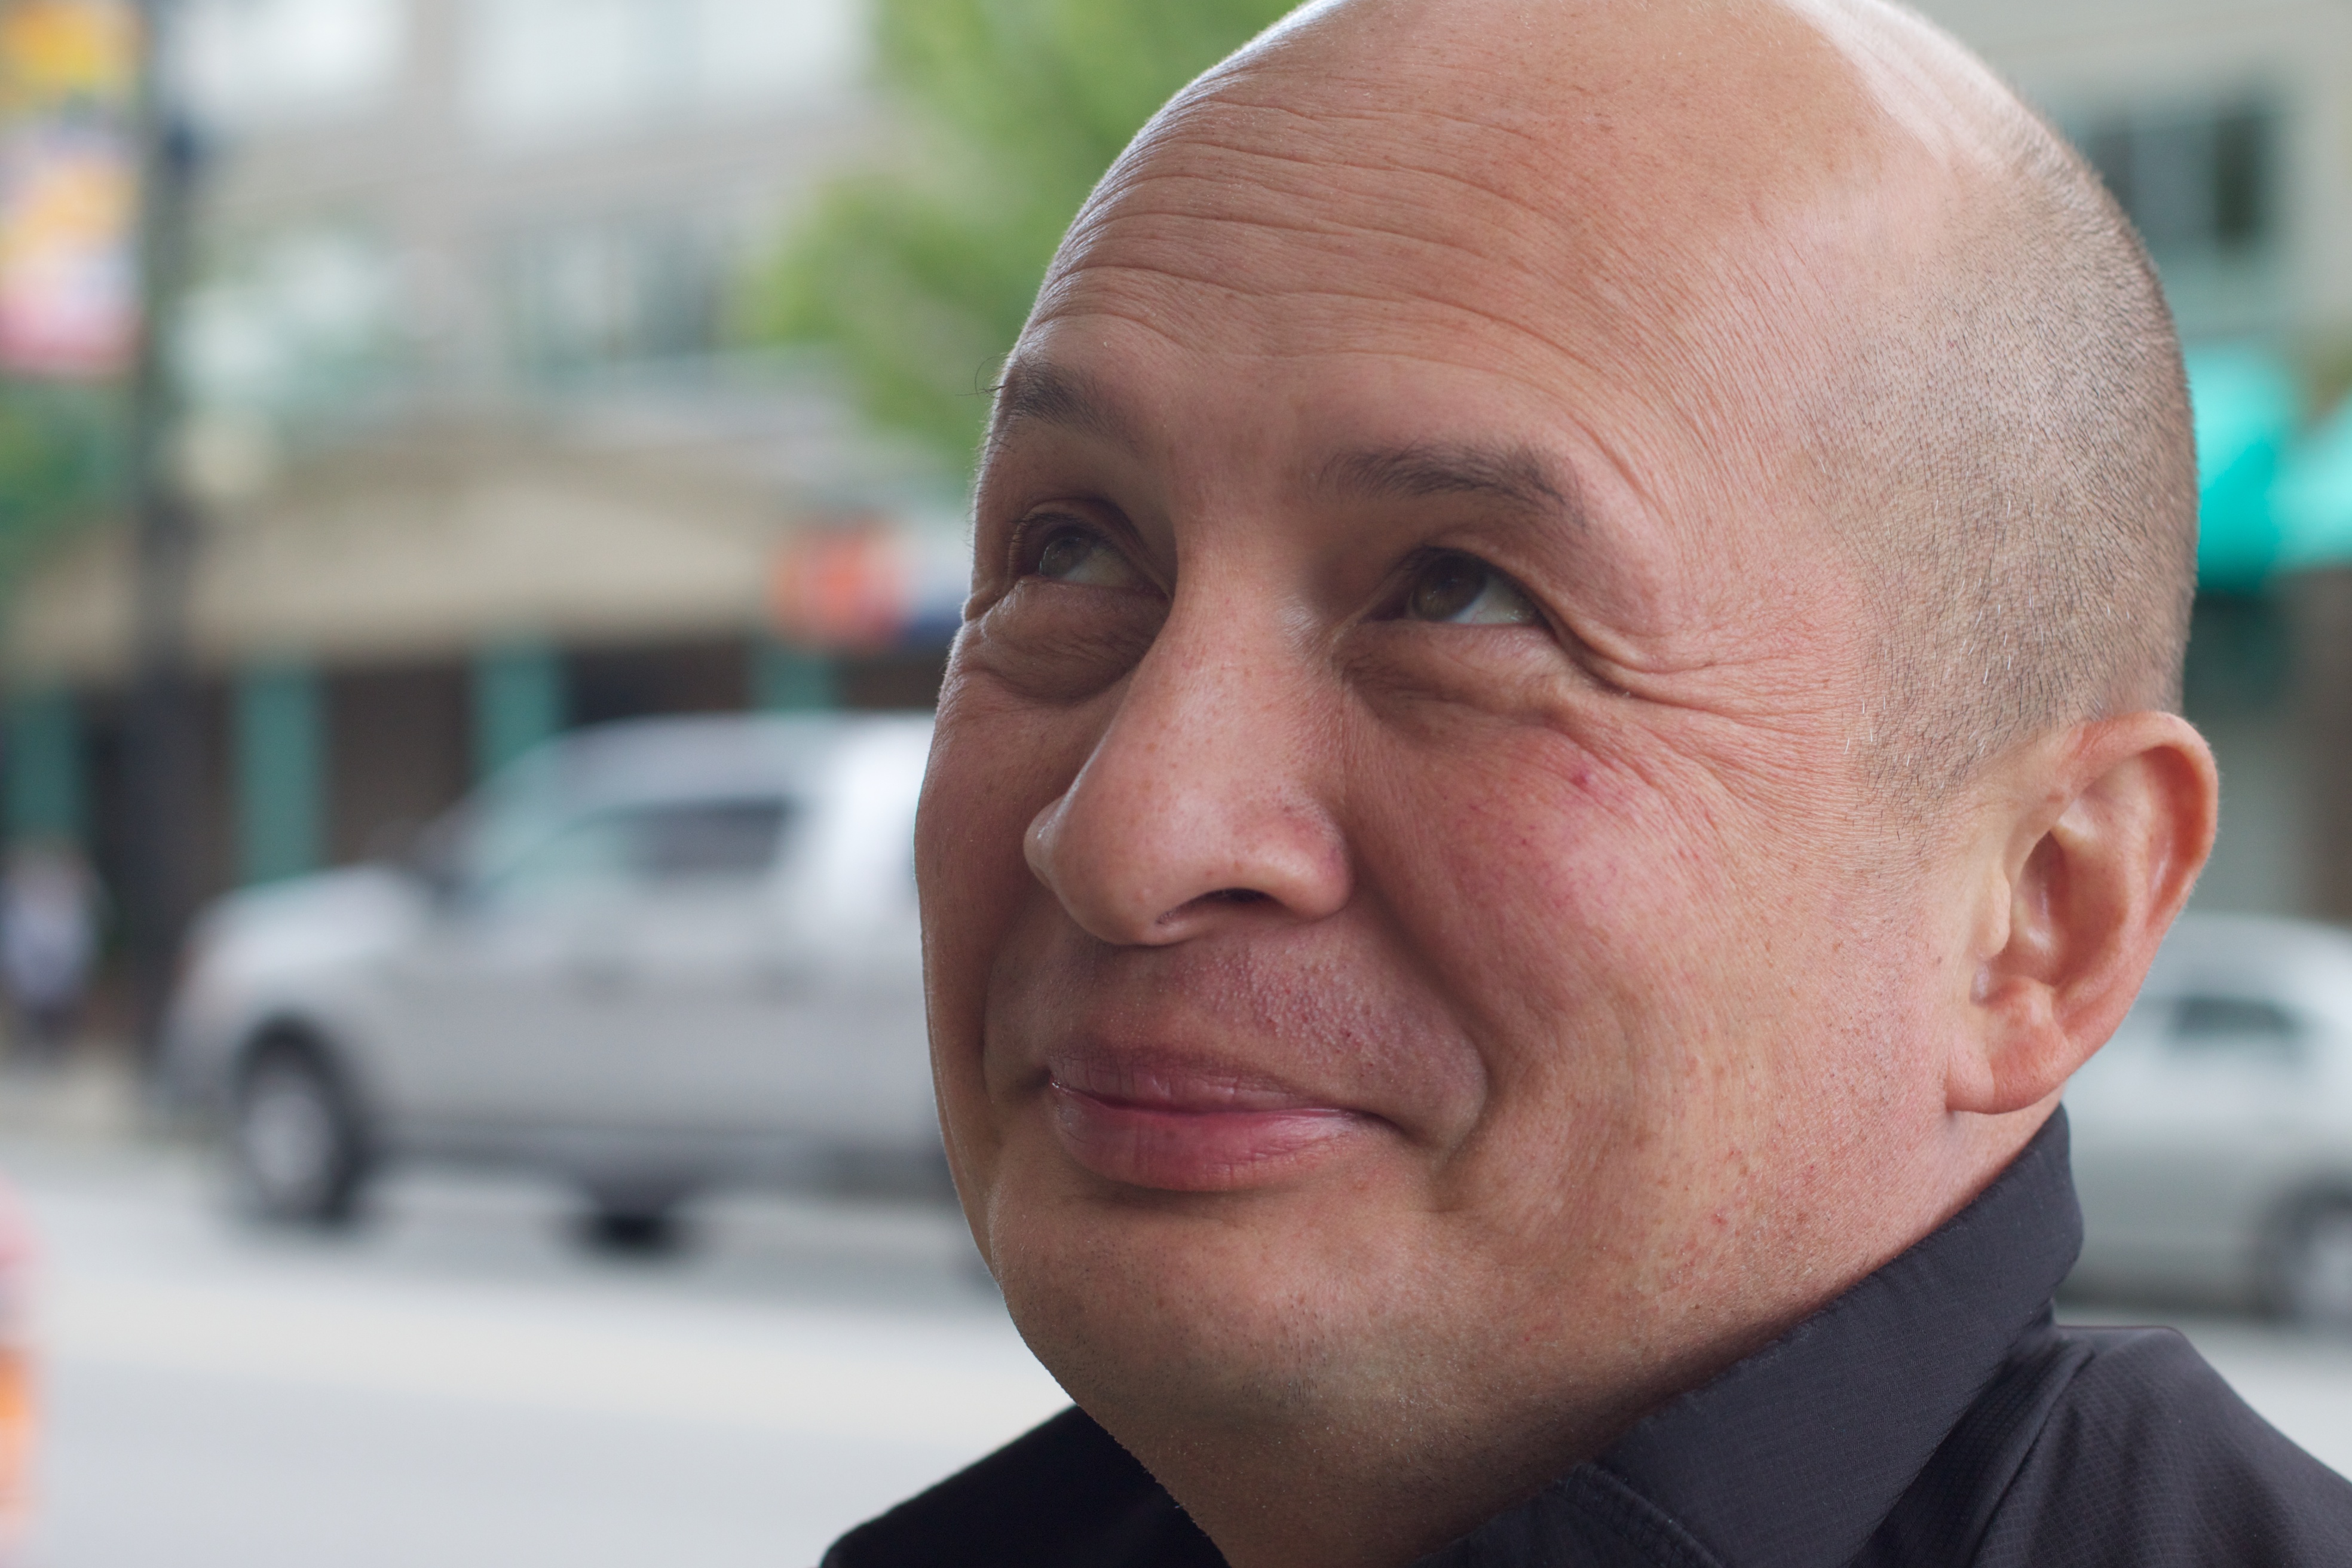
man, person, people, hair, male, portrait, facial expression, hairstyle, smile, senior citizen, face, glasses, head, facial hair